O'Brien-class destroyer

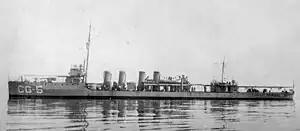
in United States Coast Guard service, c. 1925–1930

USS "Cushing" (Destroyer No. 55/DD-55) was laid down by the Fore River Shipbuilding Company of Quincy, Massachusetts, in September 1913 and launched in January 1915. The ship was the second U.S. Navy vessel named in honor of William B. Cushing, a U.S. Navy officer best known for sinking the Confederate ironclad warship during the American Civil War.